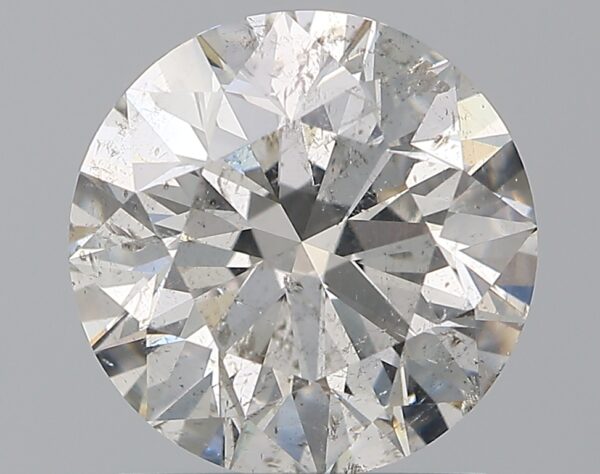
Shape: round
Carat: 1.6
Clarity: SI2
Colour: G
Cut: EX
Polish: EX
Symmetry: EX
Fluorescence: N
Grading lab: IGI
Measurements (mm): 7.46 x 7.41 x 4.68